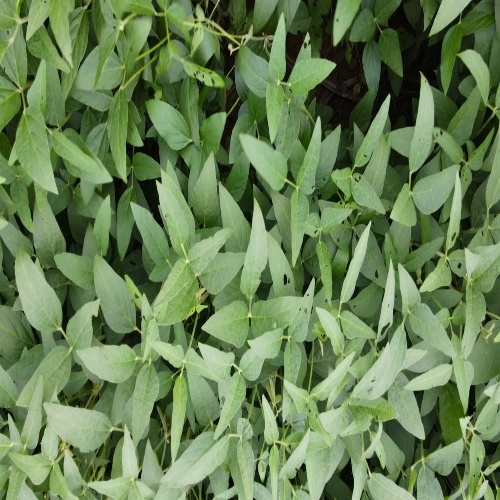
Label: Diabrotica_speciosa